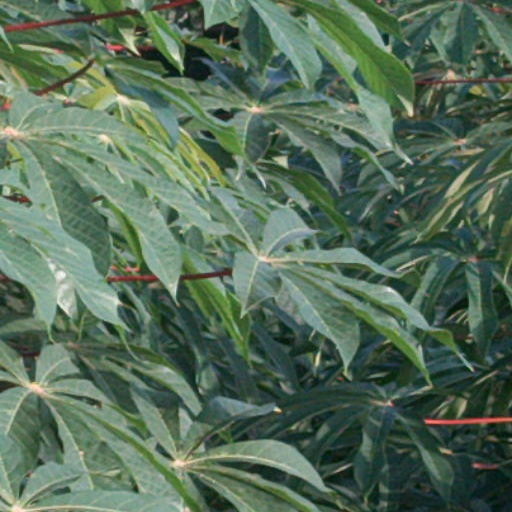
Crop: cassava